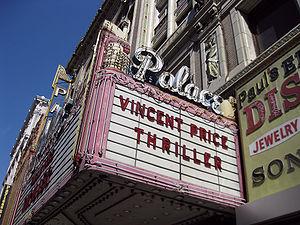
Thriller est un clip vidéo pour la chanson Thriller de Michael Jackson, extraite de l'album éponyme. Il a été réalisé par John Landis et écrit par Landis et Jackson. Il a été diffusé pour la première fois le 2 décembre 1983.
Thriller est une chanson écrite par Rod Temperton et interprétée par Michael Jackson. Parue sur l'album Thriller en 1982, c'est également le dernier single extrait de l'album. Le titre contient la narration de Vincent Price, notamment la voix d'introduction et le rire démoniaque à la fin de la chanson. Le titre bénéficie également d'un vidéoclip à succès réalisé par John Landis.